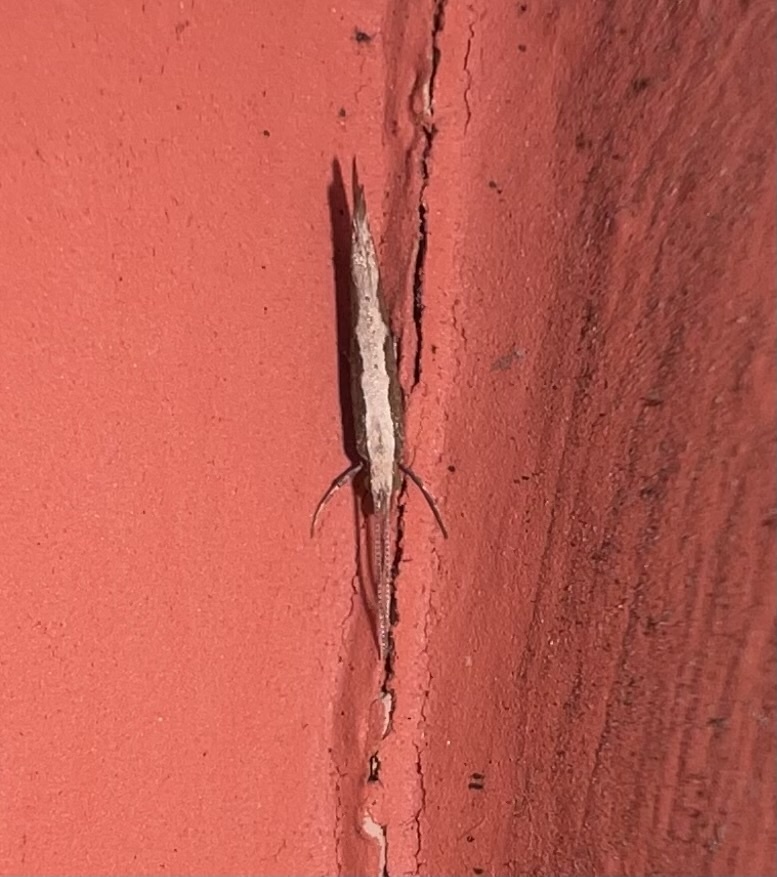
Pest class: diamondback_moth